Henri Adolphe Schaep

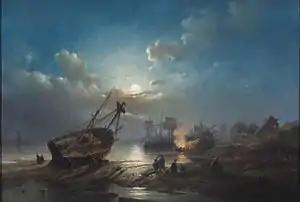
"Working in the docks at night"

Schaep did not only study art but simultaneously developed a career as a military officer. This career path brought him to various locations: he was a lieutenant in Ghent in 1840, he was based in Antwerp from 1846 to 1849, in 1849 he was in Ostend, in 1855 he was a captain in Mechelen, in 1857 he was based in Liege, in 1861 he was back in Antwerp and in 1862 in Brussels.